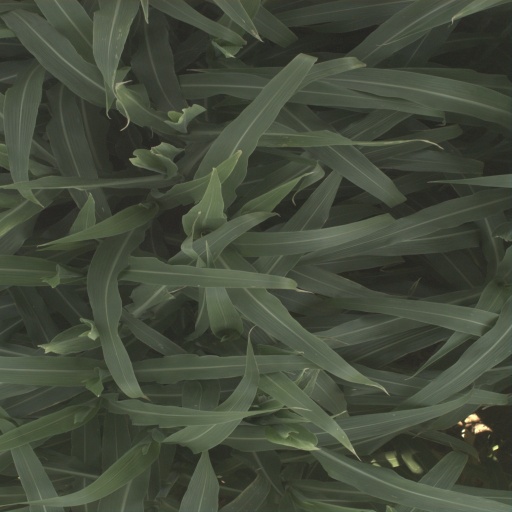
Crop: sorghum